List of liberal theorists

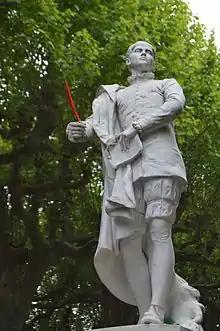
Étienne de La Boétie

Étienne de La Boétie (France, 1530–1563) was a French writer, magistrate and political theorist. According to Etienne the chief question of political philosophy was the question of how people come to accept the will of tyrants.